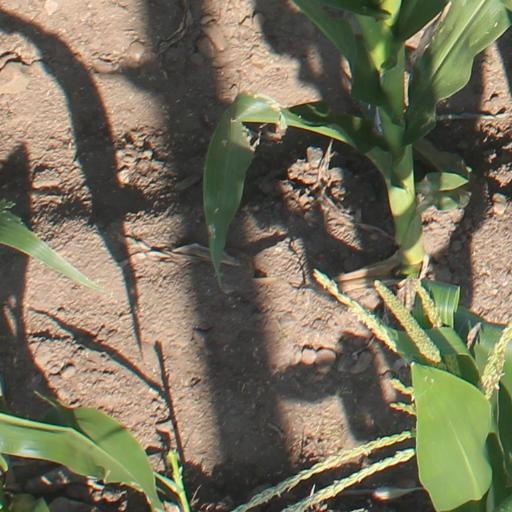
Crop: maize; corn